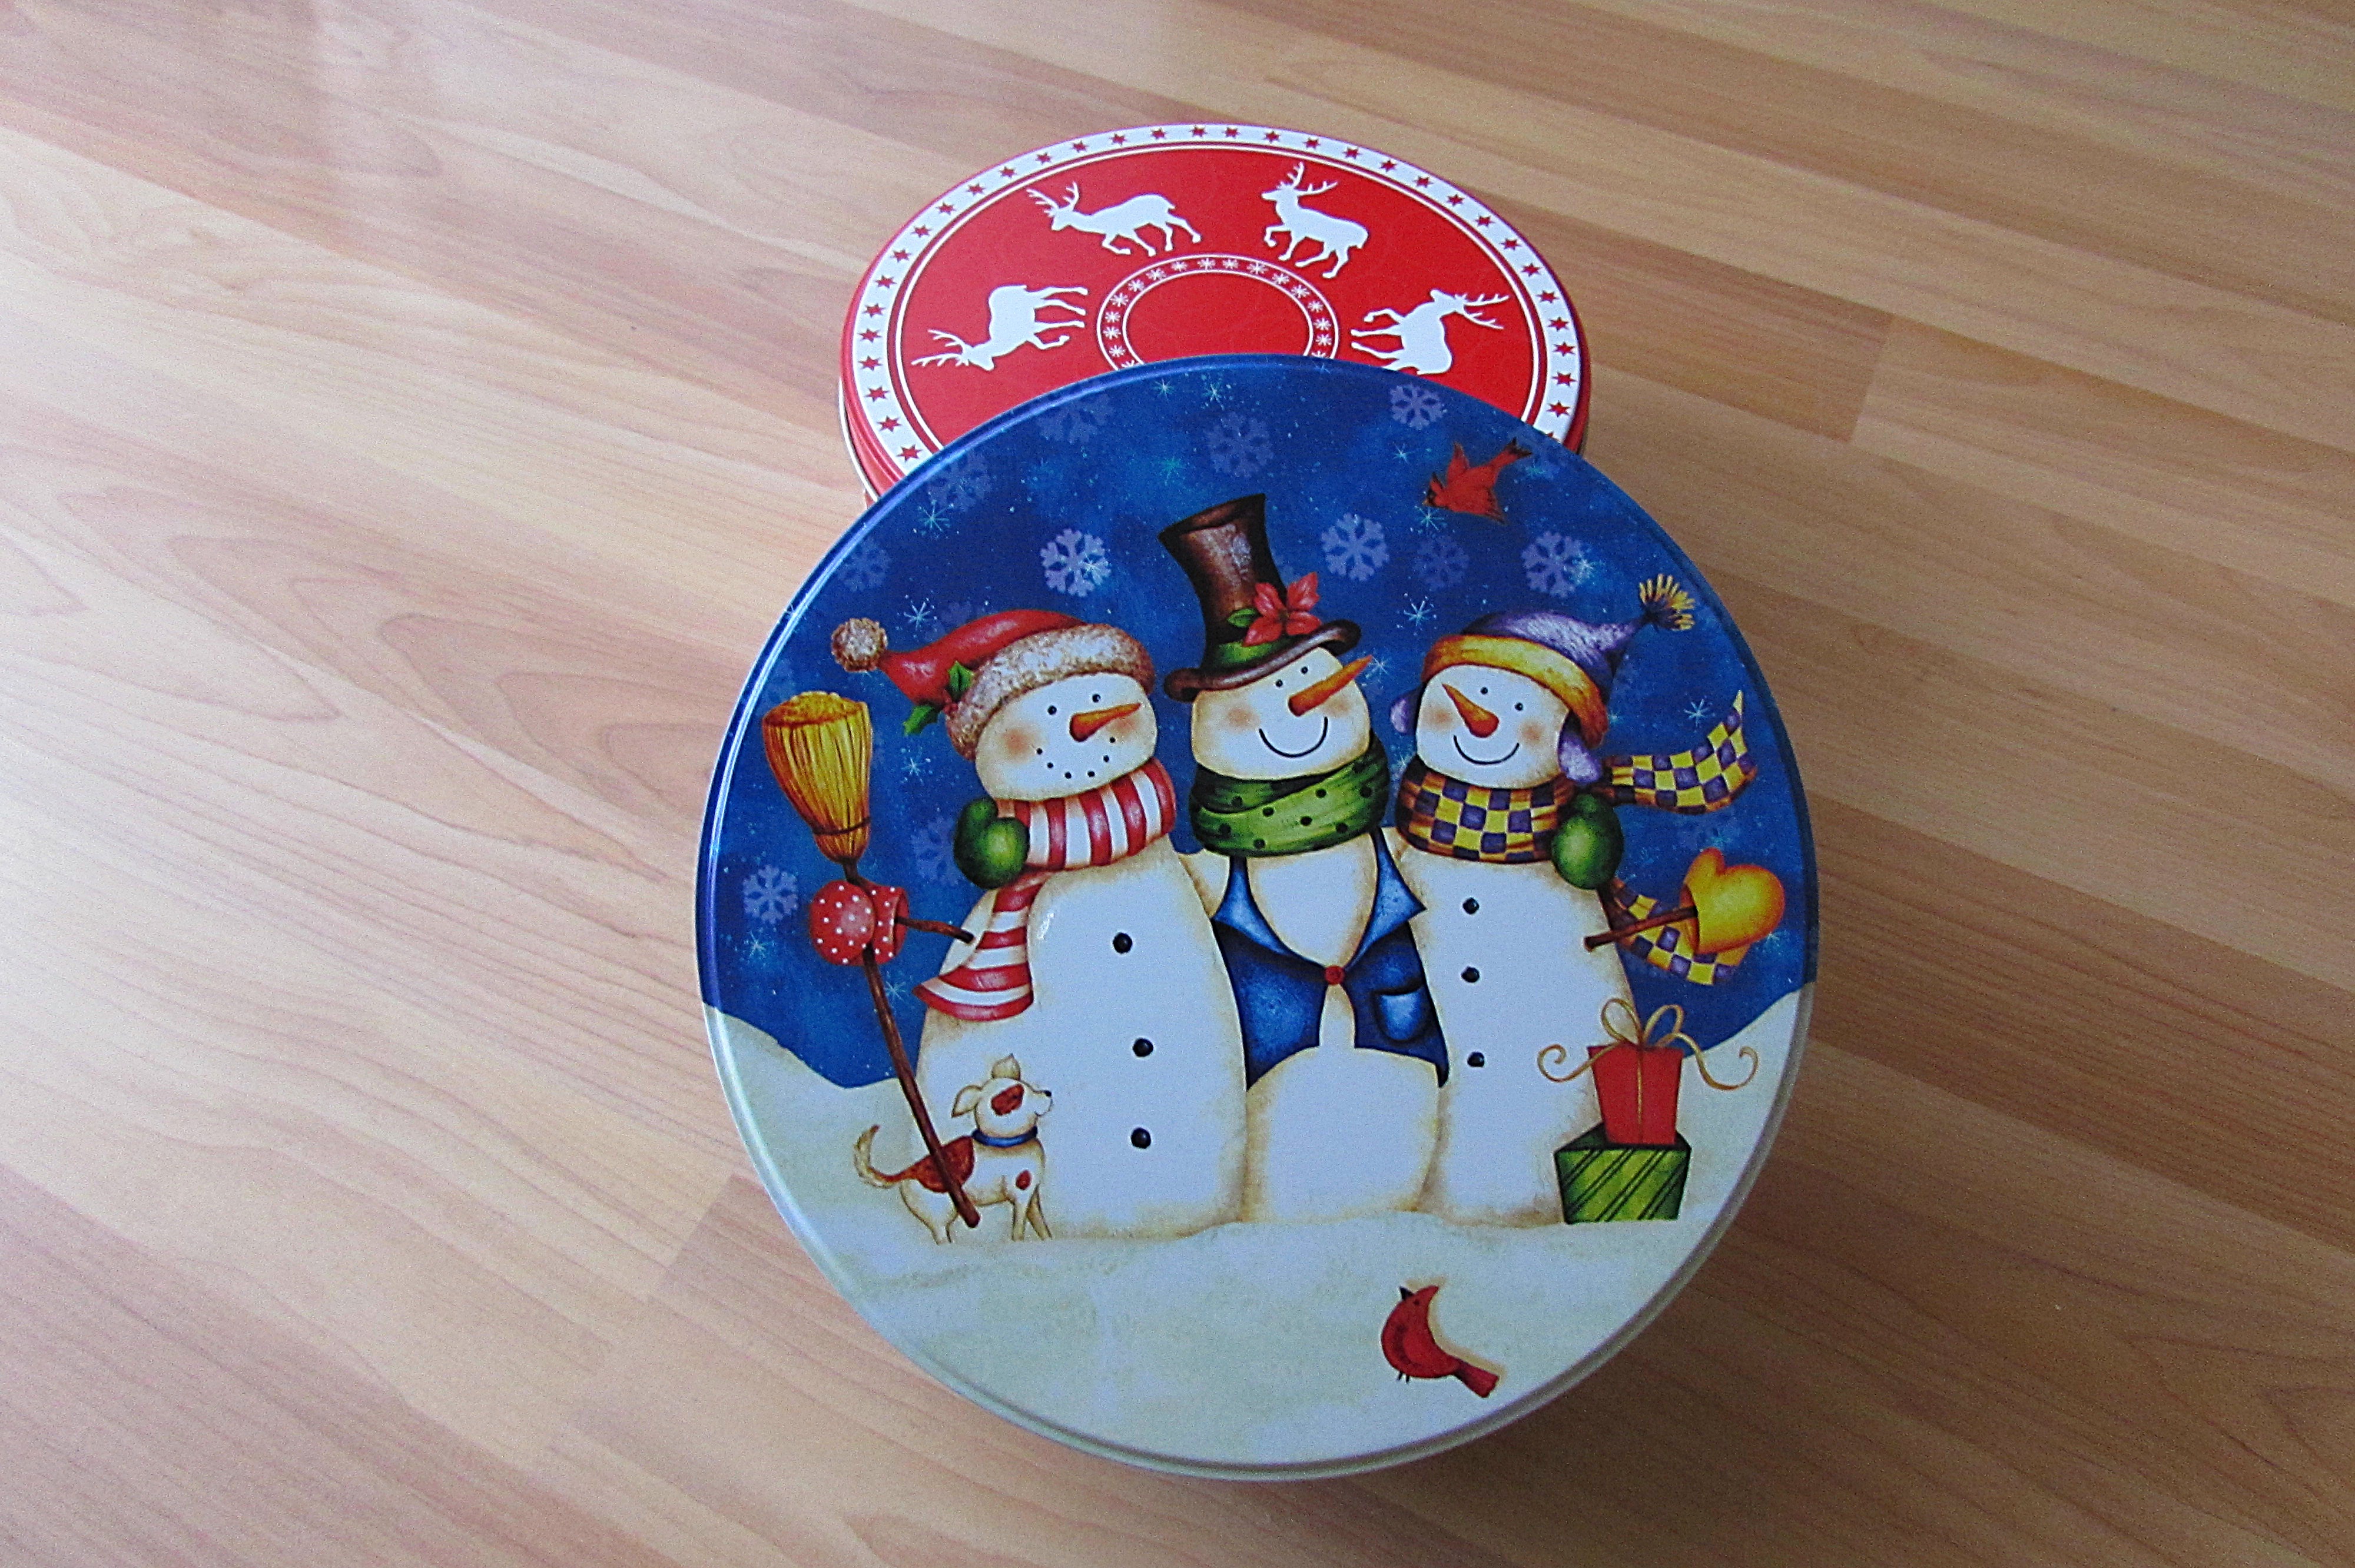
blue, toy, art, shape, christmas themes, christmas box, candy jars